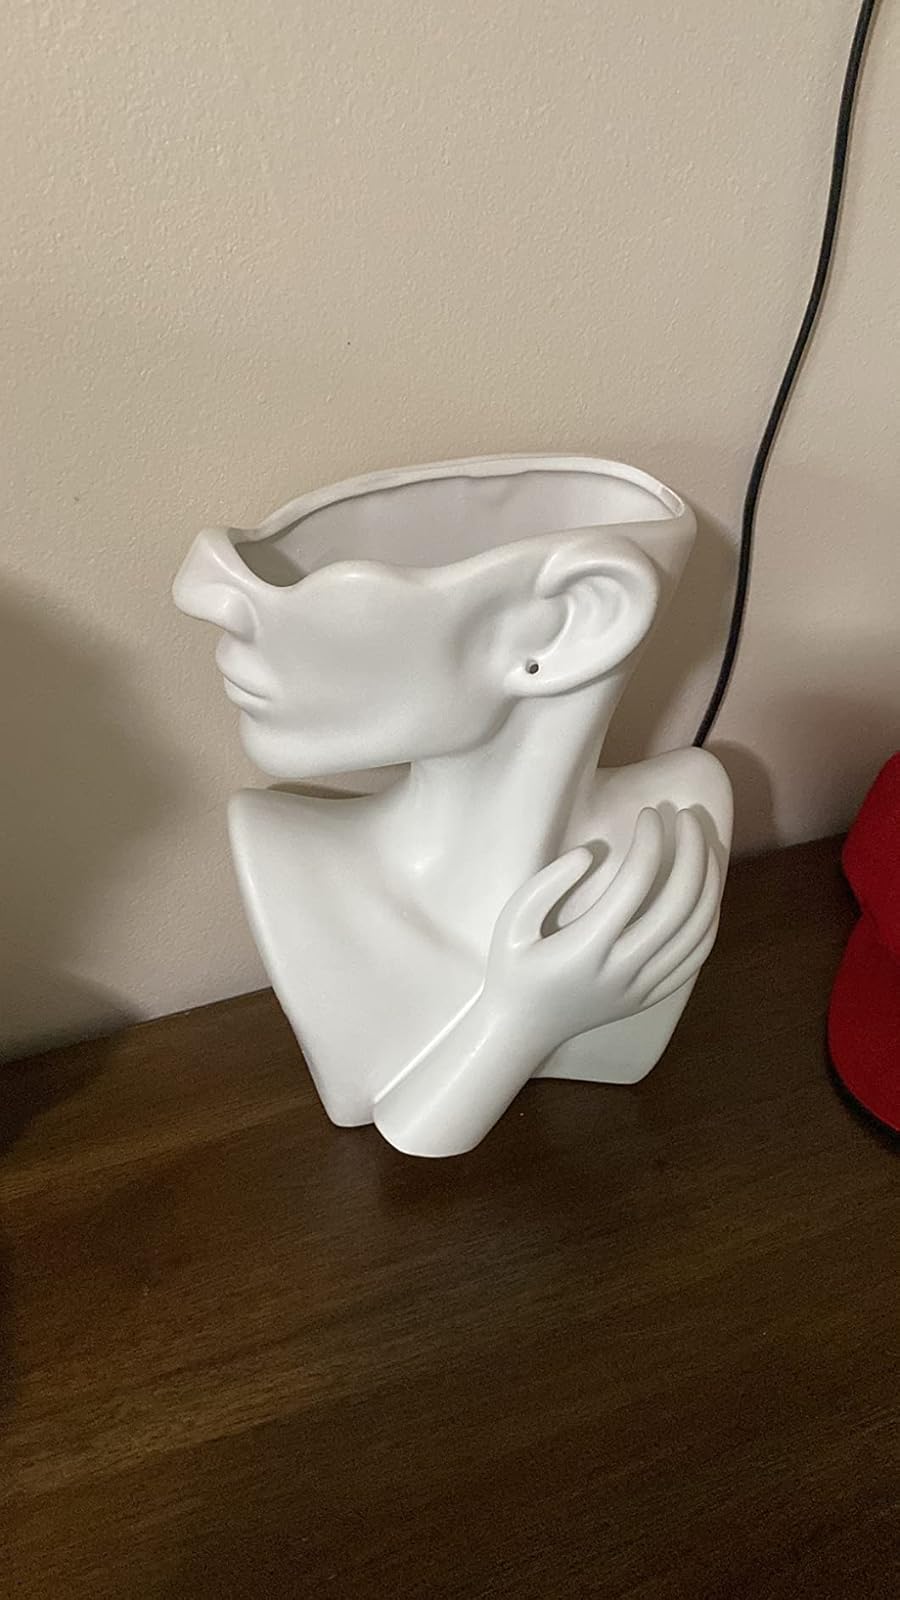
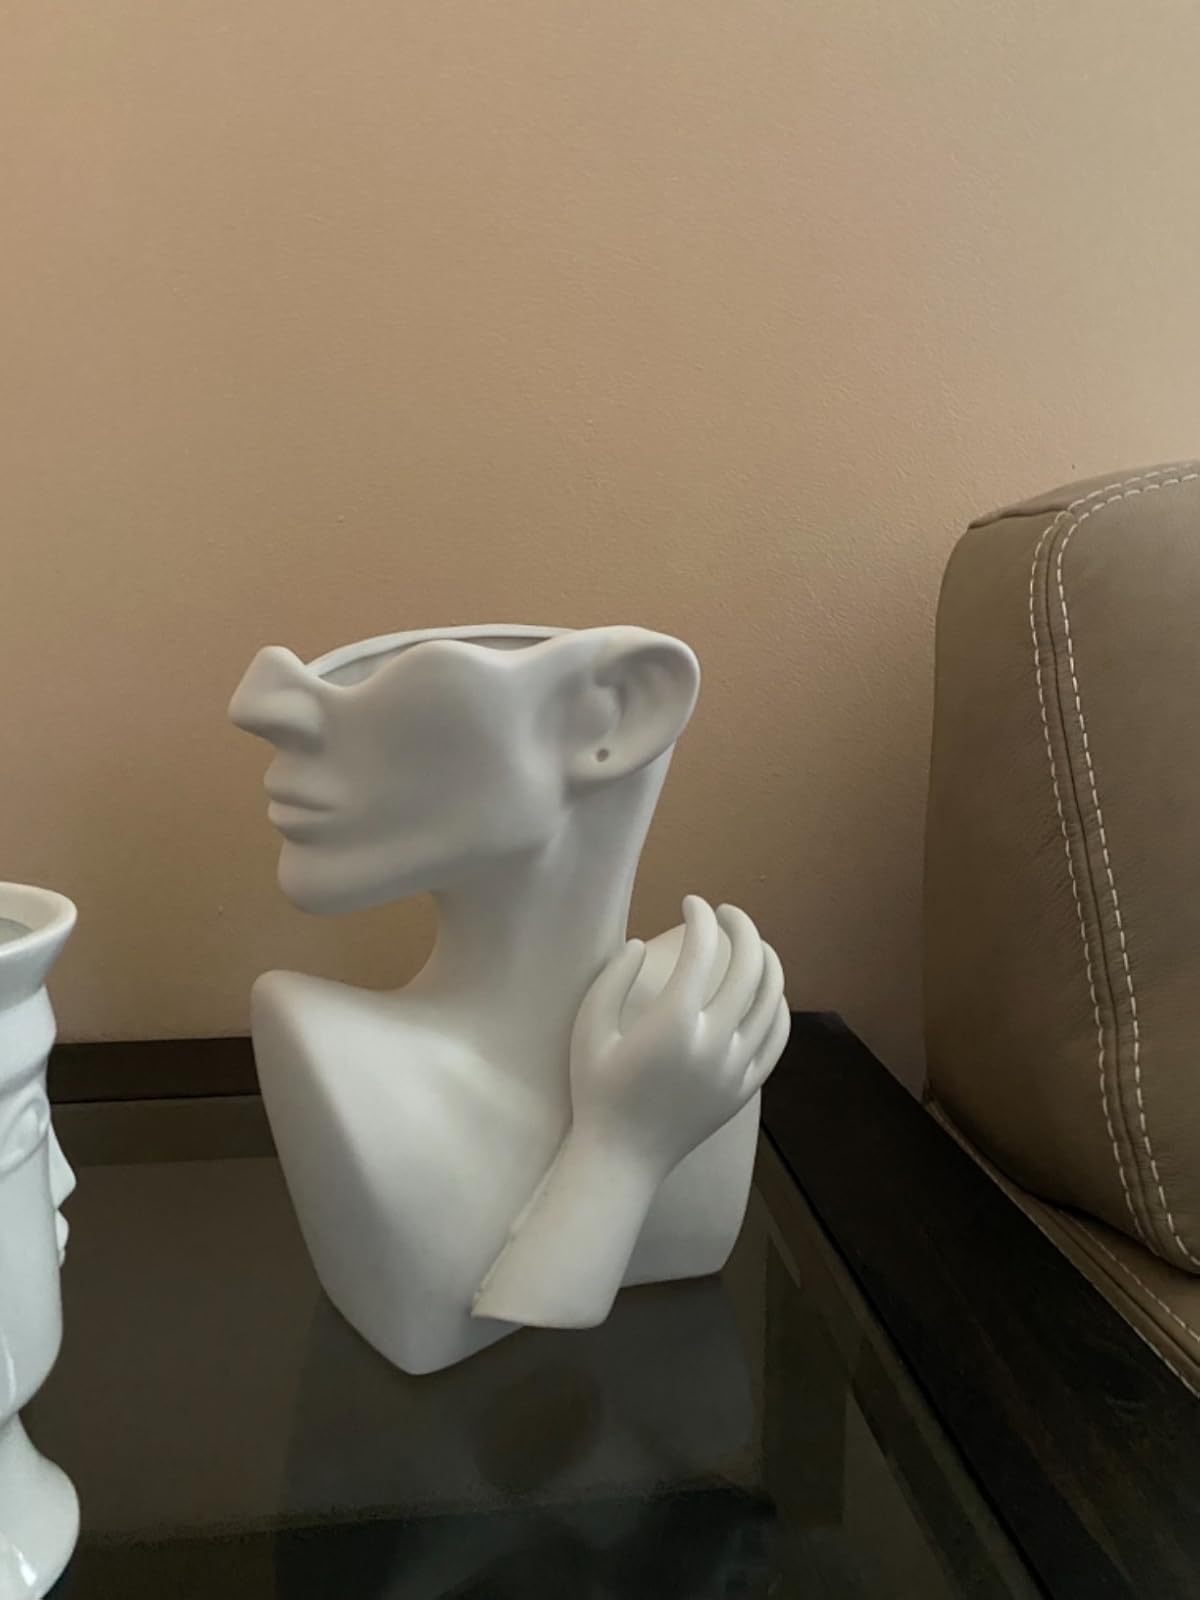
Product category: vase
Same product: yes